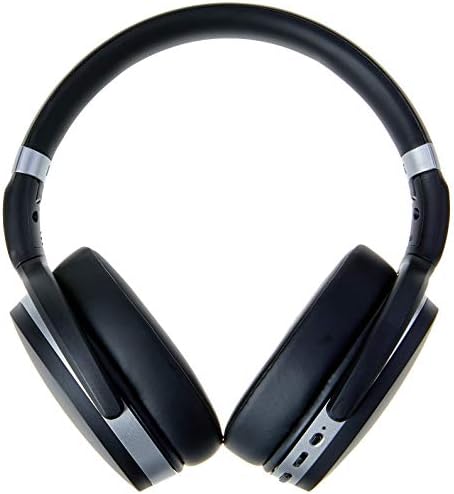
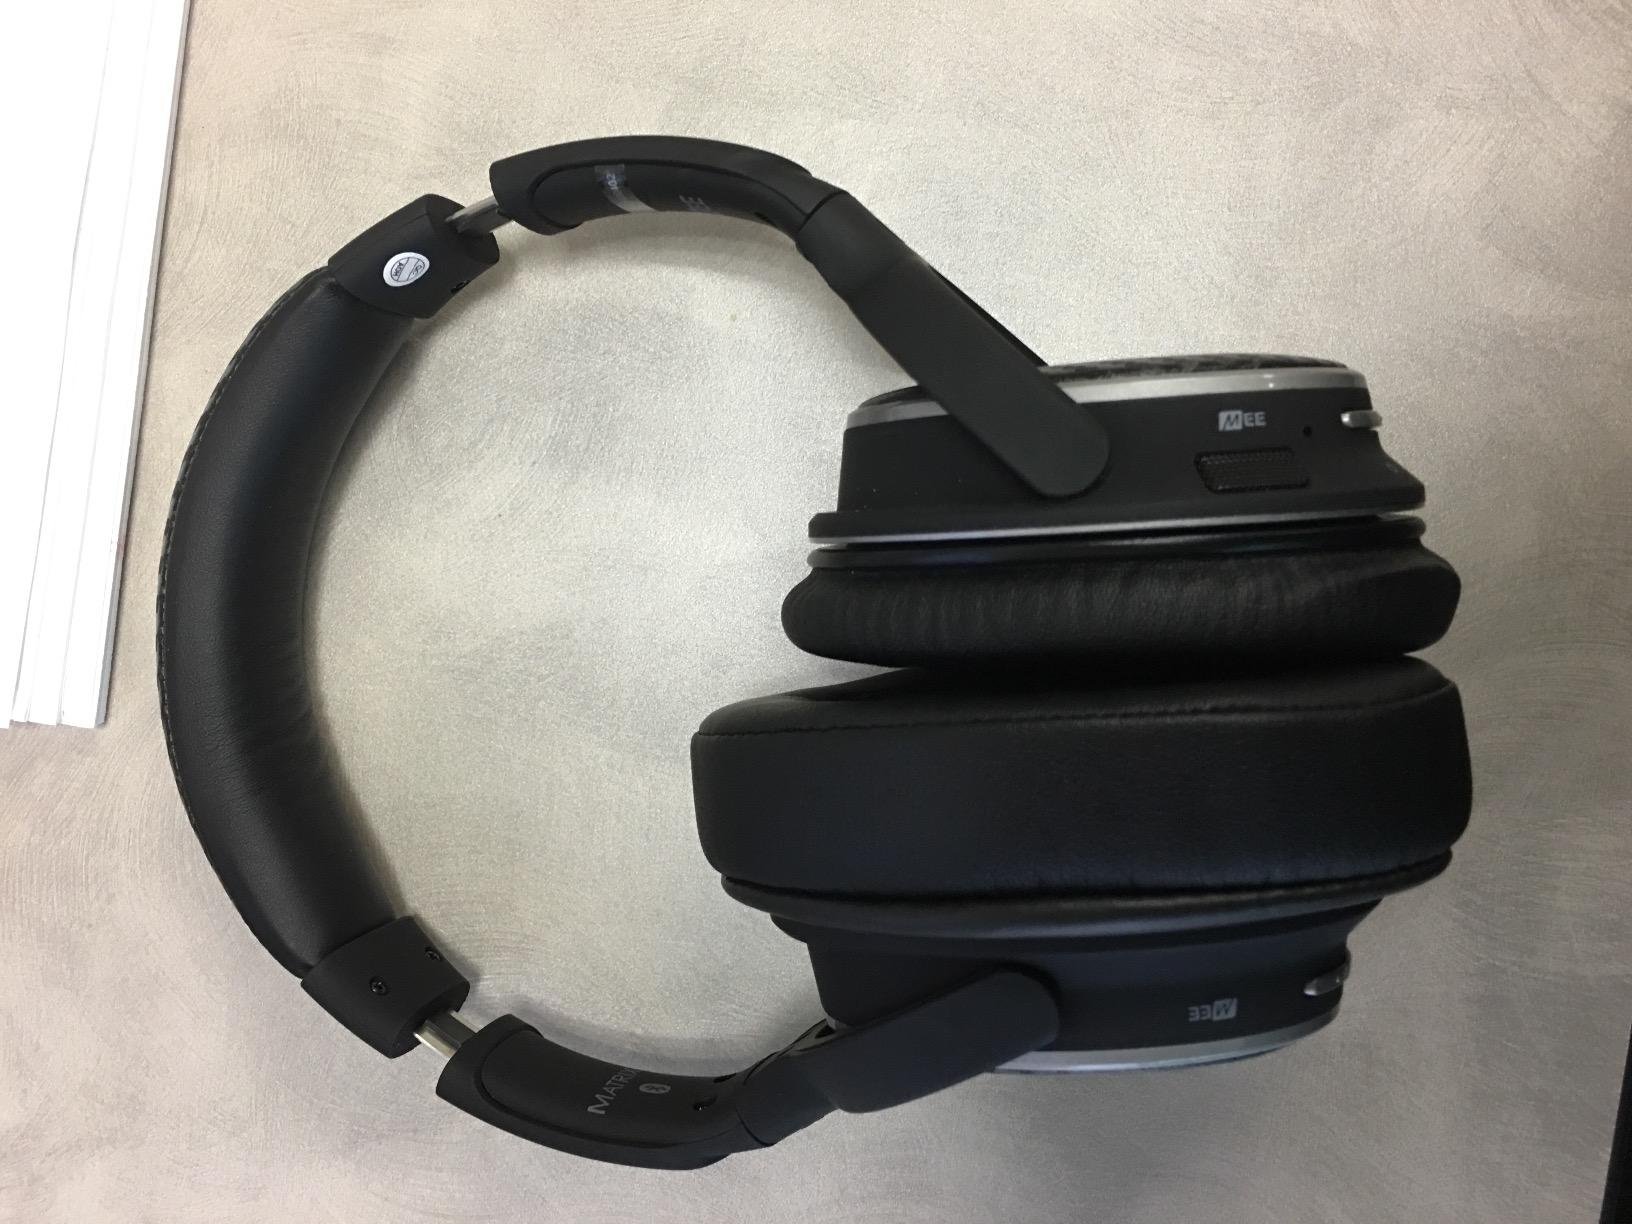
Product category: headphones
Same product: no